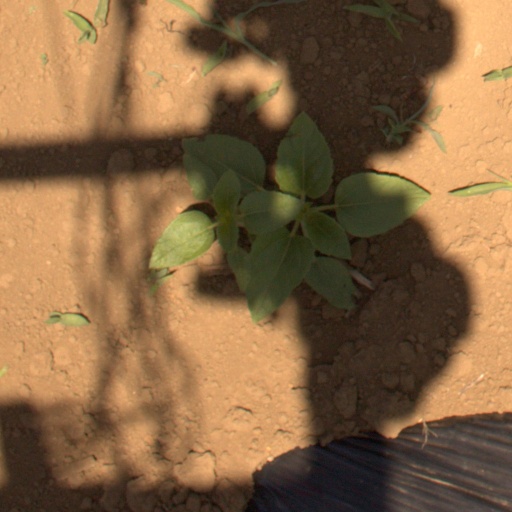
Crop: Jerusalem artichoke